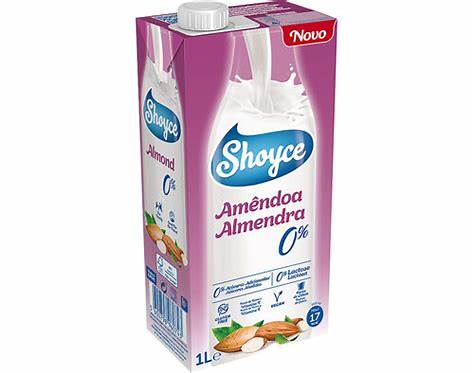
Waste category: cardboard